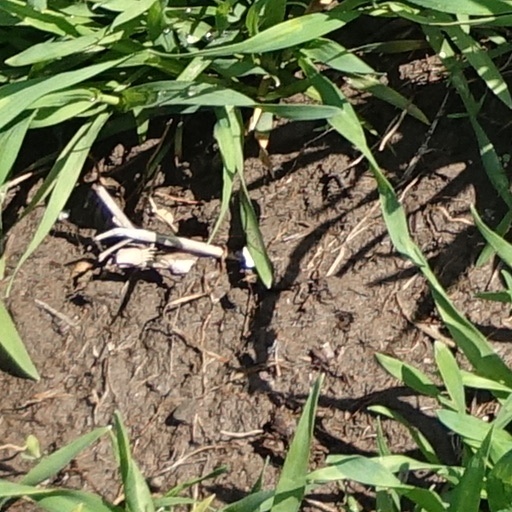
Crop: wheat